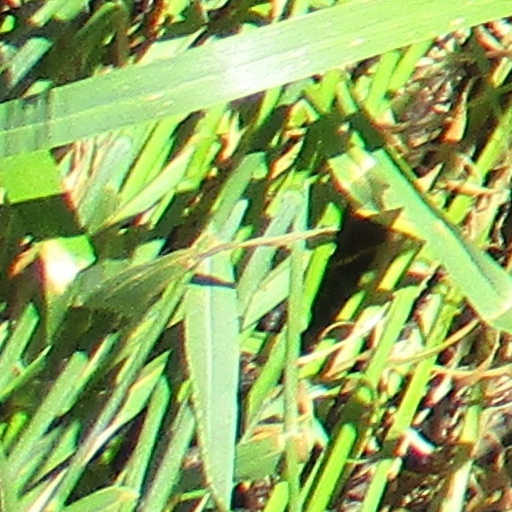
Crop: wheat